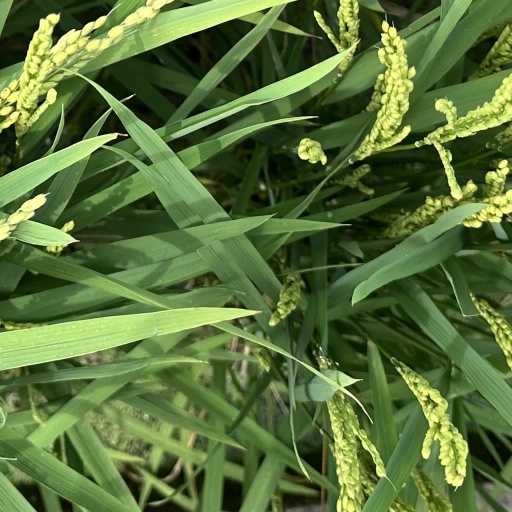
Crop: rice